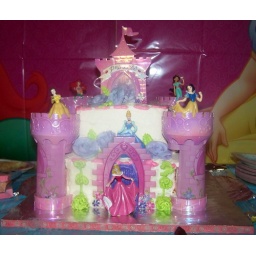
Princess castle cake by Sue